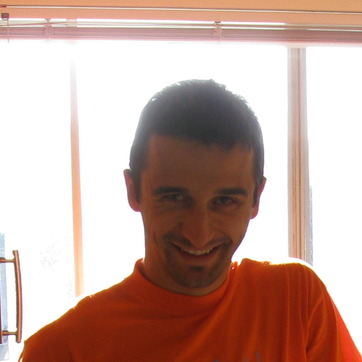
Material: skin